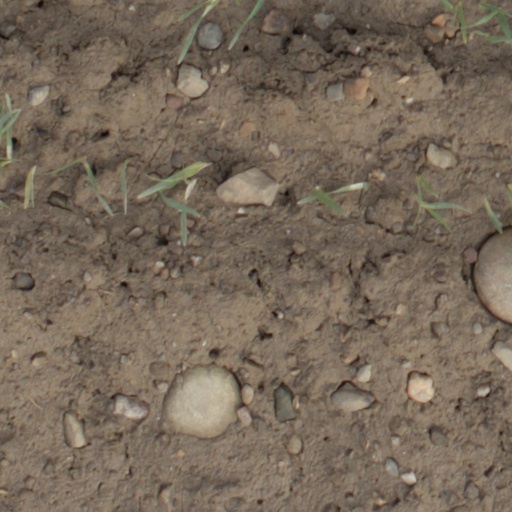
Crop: wheat